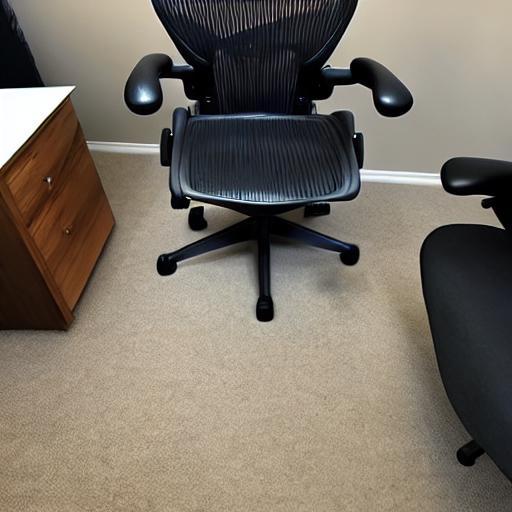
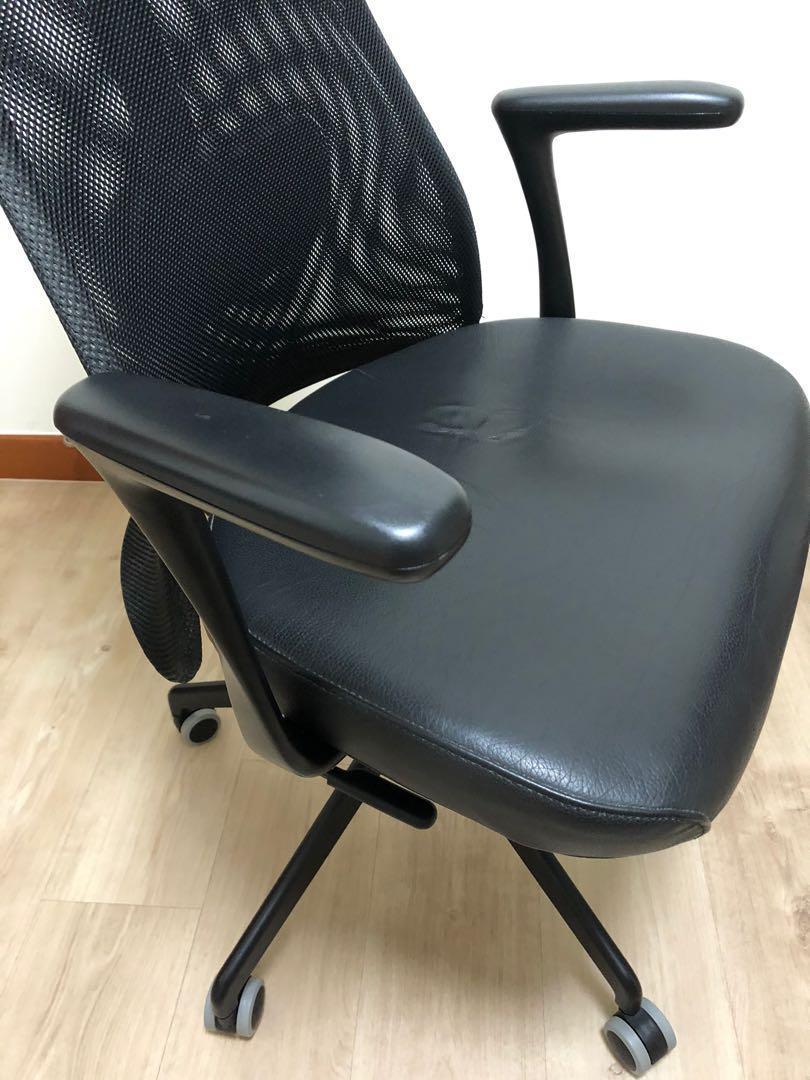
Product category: items_chair
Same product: no